Collaboration with Russia during the Russian invasion of Ukraine

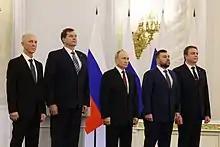
Russian President Vladimir Putin with pro-Russian leaders of the annexed territories on 30 September 2022

Volodymyr Saldo, the mayor of Kherson between 2002 and 2012, and a supporter of repressions against the opposition in 2014, became the head of the occupation administration of the Kherson region. In the local elections in 2020, Saldo lost to Ihor Kolykhaiev, and his party received only 7% of the vote in the regional council and 11% in the regional one. After the occupation in March 2022, Saldo became one of the founders of the collaborationist Salvation Committee for Peace and Order, and a month later, the Russian military seized the city council of Kherson and appointed Saldo as the head of the occupation administration.